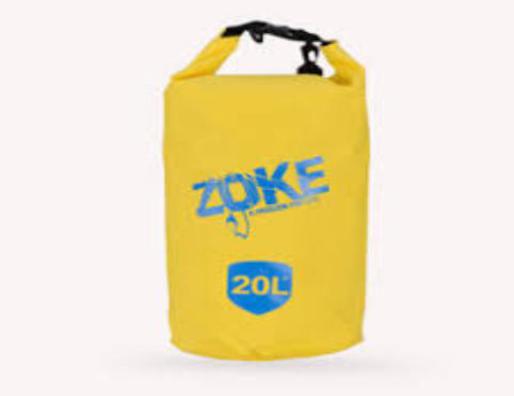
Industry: Clothes